Zillertal Arena

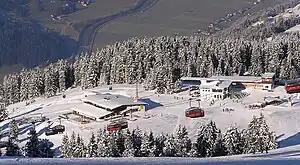
View of the top station near the Rosenalm

The Zillertal Arena is a winter sports area and the largest ski area in the Zillertal valley in Austria. It has 163 kilometres of piste and 50 lifts that can transport 76,000 people every hour. It consists of two parts: one with valley lifts from Zell, Gerlos and Königsleiten and anothern with valley lifts from Ramsau and Hainzenberg.